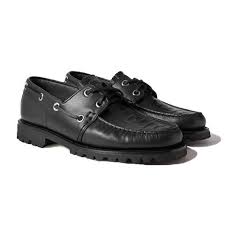
Label: Boat